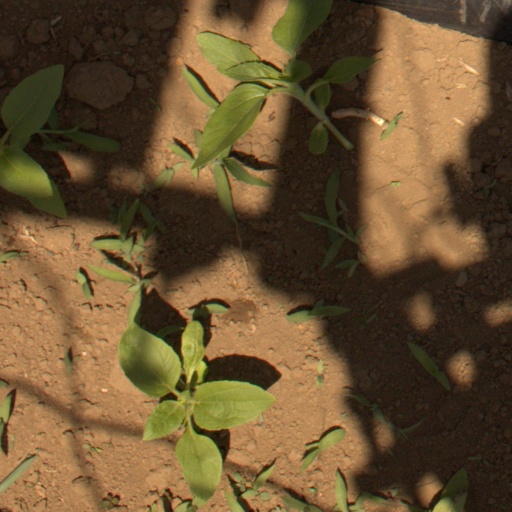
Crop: Jerusalem artichoke